Hôtel de Beauvais

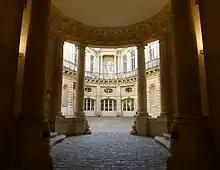
View from the rotunda vestibule into the courtyard

Catherine Beauvais was the first lady to Anne of Austria, and was rumored to have provided Louis XIV with his first heterosexual experience. Favoured by the Queen regent, Catherine Beauvais was given gifts of money and later expensive building materials that had been destined to be used in the extension of the Cour Carrée of the Louvre Palace. The Hôtel Beauvais was built partly over land that had belonged to Cistercian monks during the 13th century. All that is left of their town house is the vaulted cellar that has been preserved in the basement of the 17th-century building.